Blackadder House

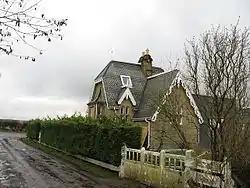
Blackadder North Lodge, undergoing restoration in 2007

The original peel tower was probably relatively unchanged until the mid eighteenth century.